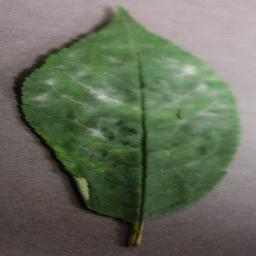
Label: Cherry___Powdery_mildew